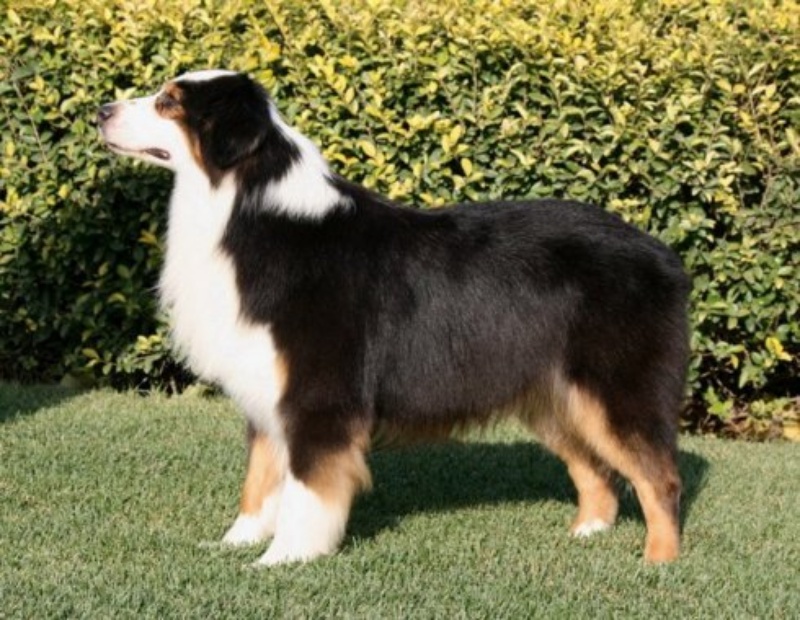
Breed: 245-n000098-Australian_Shepherd